Joaquín Peiró

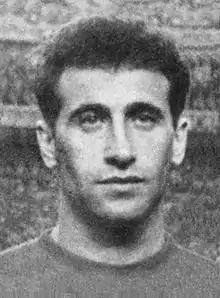
Peiró in 1962

Joaquín Peiró Lucas (29 January 1936 – 18 March 2020) was a Spanish football attacking midfielder and manager.